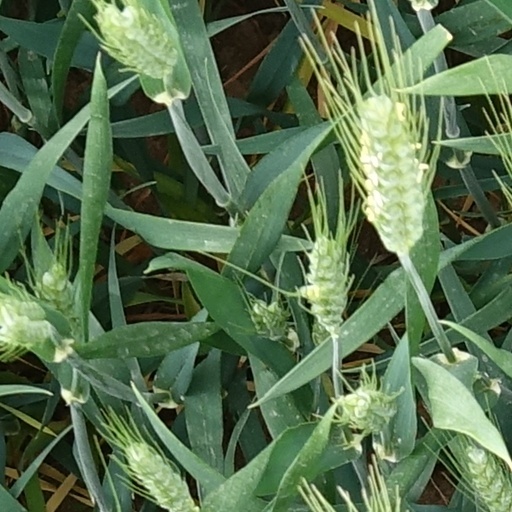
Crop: wheat